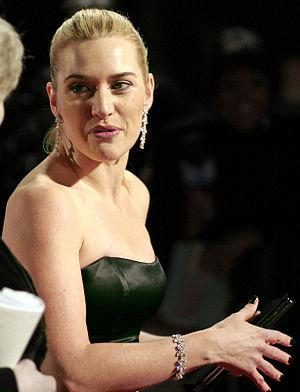
Kate Winslet [keɪt wɪnslət] est une actrice britannique, née le 5 octobre 1975 à Reading en Angleterre.